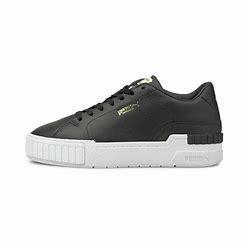
Brand: Puma
Model: Cali Sport